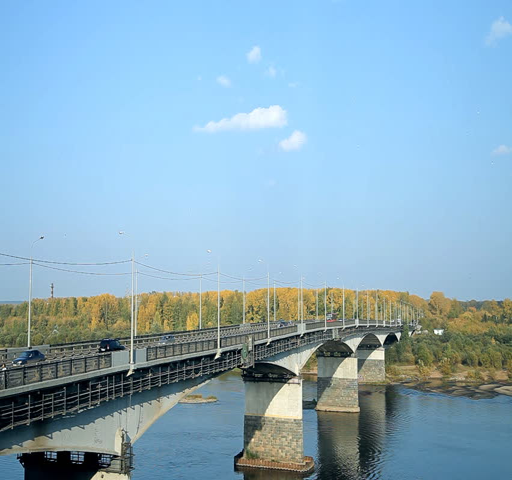
a typical bridge over the river